Pomponianus

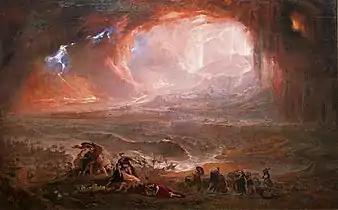
People near shore amid Pompeii's destruction

Pomponianus was a Roman Senator who was present at Stabiae during the eruption of Mount Vesuvius in AD 79. He attempted to escape by ship, but was stuck on shore because the prevailing wind was not favorable.